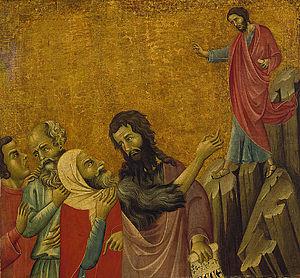
Le Maître de San Torpè est un peintre anonyme, actif de 1290 à 1320 environ, notamment à Pise et ses environs, où il occupe la première place entre la mort de Cimabue et l'arrivée de Simone Martini.